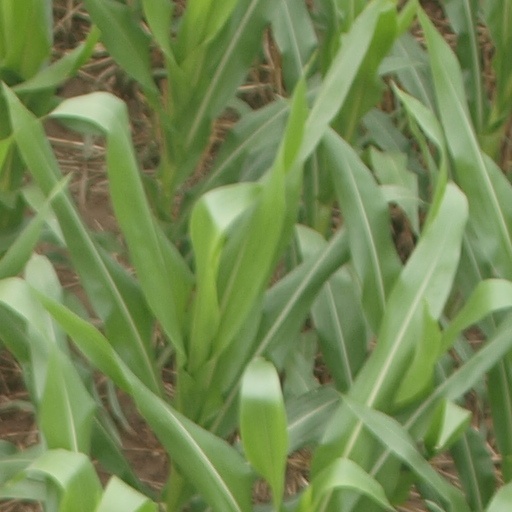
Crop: maize; corn